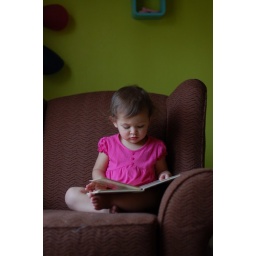
looking at books in the big girl chair